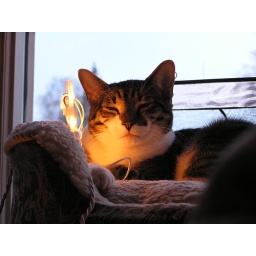
Rico Suave in his new cat bed with Christmas lights around him.